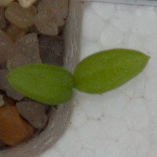
Label: common_chickweed